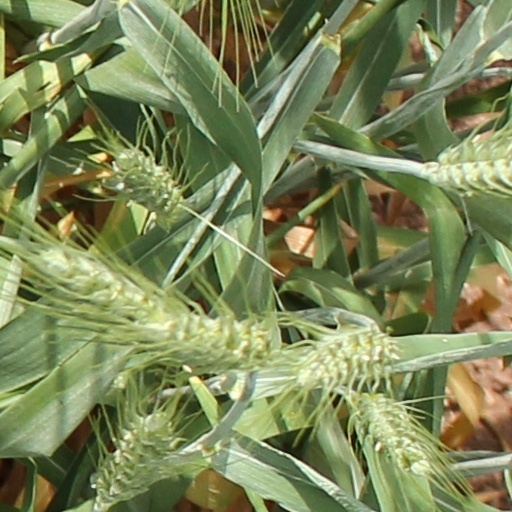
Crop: wheat